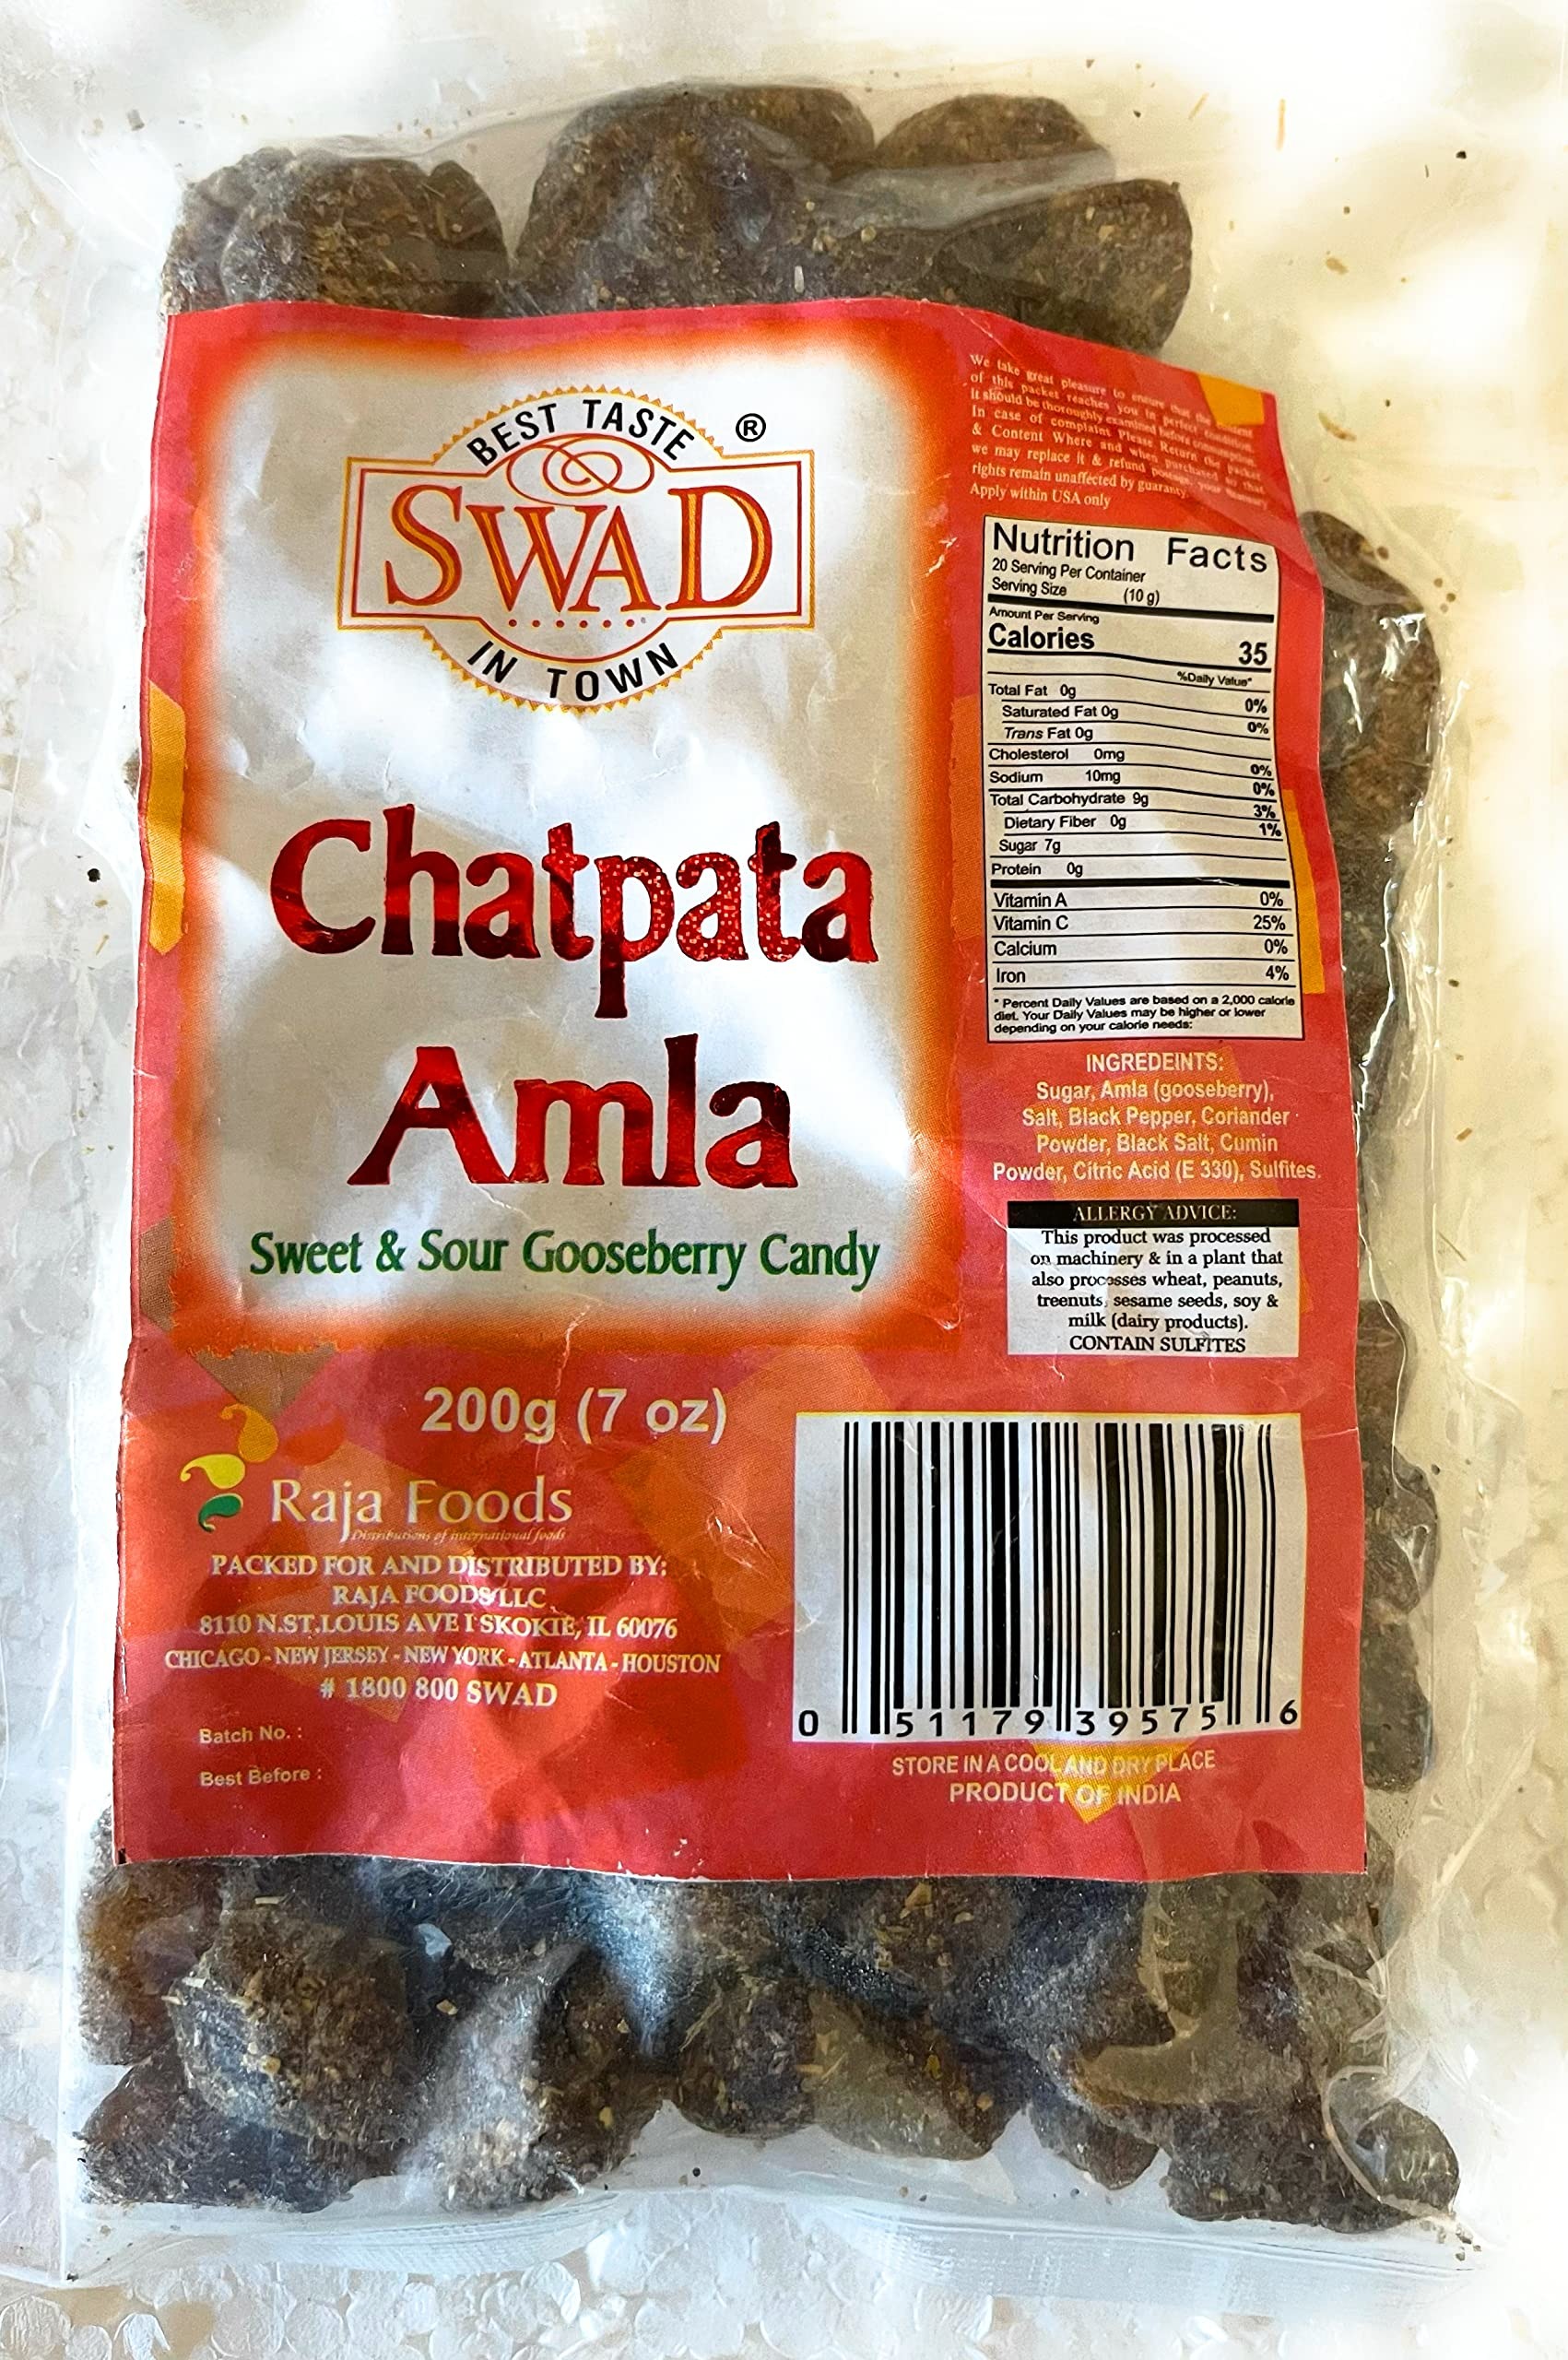
Item Name: SWAD CHATPATA AMLA 200GM
Product Description: SWAD CHATPATA AMLA 200GM
Value: 7.05
Unit: Ounce

Price: 12.1